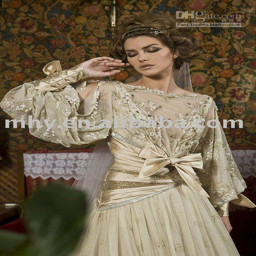
size any sizes available for wedding dresses